Luc-Olivier Merson

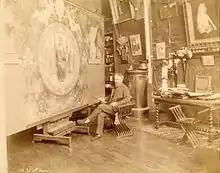
Luc-Olivier Merson

Luc-Olivier Merson (21 May 1846 - 13 November 1920) was a French academic painter and illustrator. He was also known for his postage stamp and currency designs.